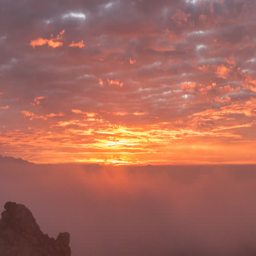
foggy sunrise time lapse with zoom .